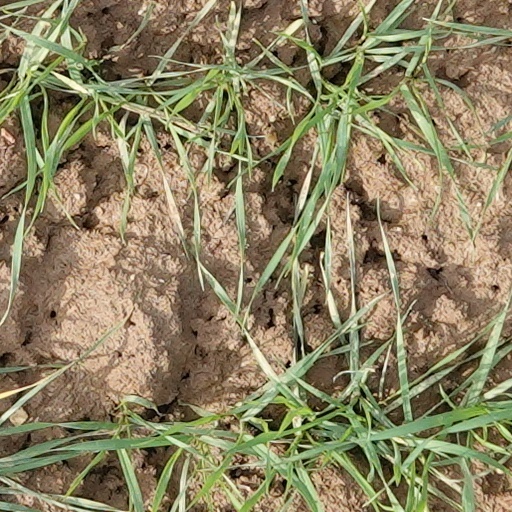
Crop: wheat